The Codebreakers

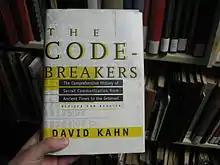
Book cover of the 1996 updated reprint

The Codebreakers – The Story of Secret Writing is a book by David Kahn, published in 1967, comprehensively chronicling the history of cryptography from ancient Egypt to the time of its writing. The United States government attempted to have the book altered before publication, and it succeeded in part.